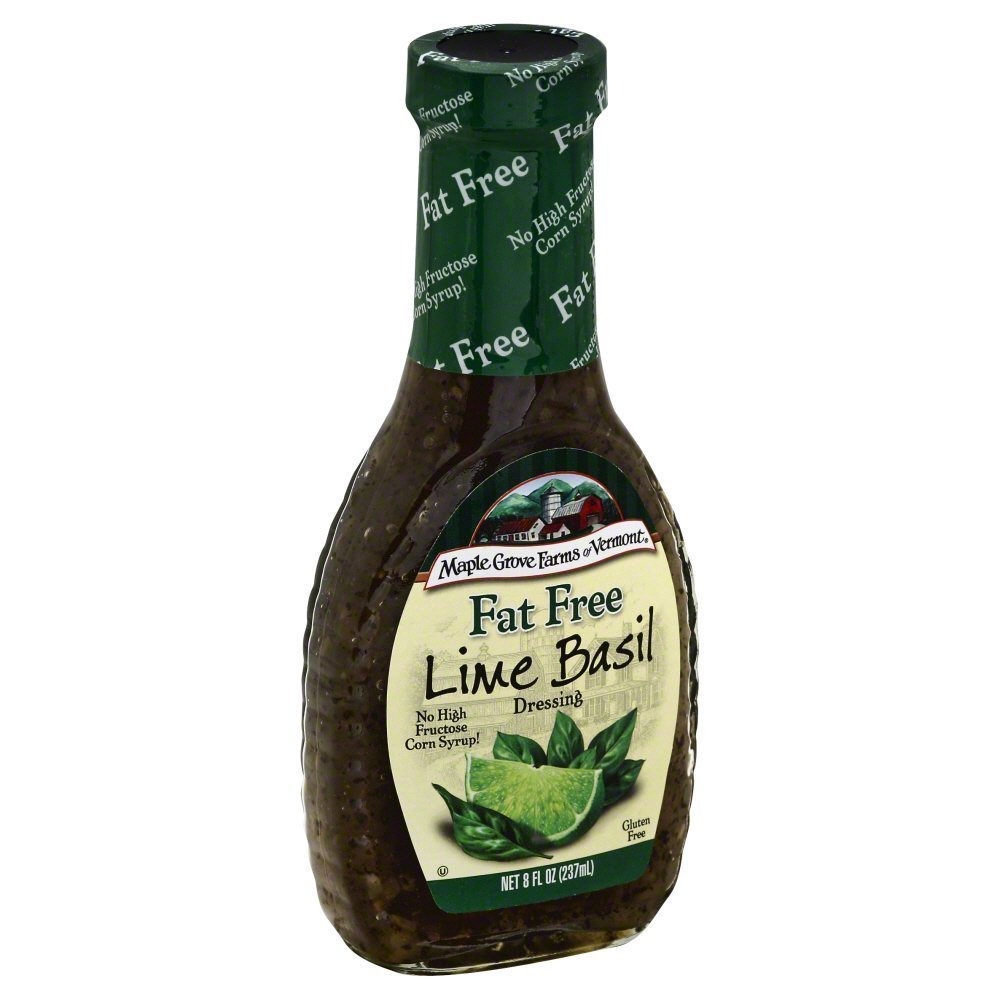
Item Name: Maple Grove Farms Lime Basil Dressing, 8 Ounce -- 6 per case.
Bullet Point 1: Dressing Ff Lime Basil (Pack of 6)
Bullet Point 2: Grocery > Specialty Grocery
Value: 6.0
Unit: Count

Price: 6.25